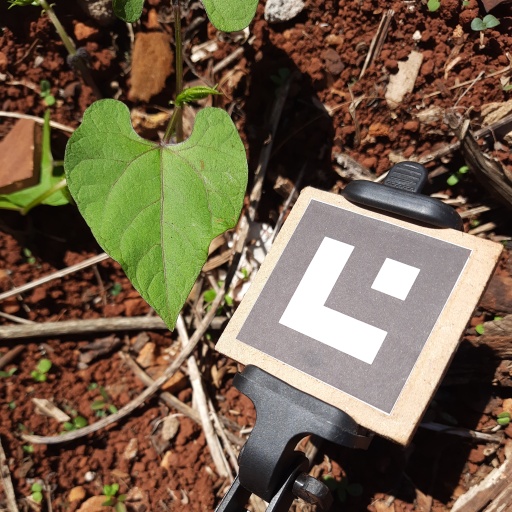
Observations: wavy surface, no eating holes, under sunlight